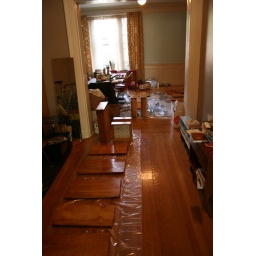
Sanding, priming, painting, reinstalling kitchen cabinets. Also painting wall panel in hallway.